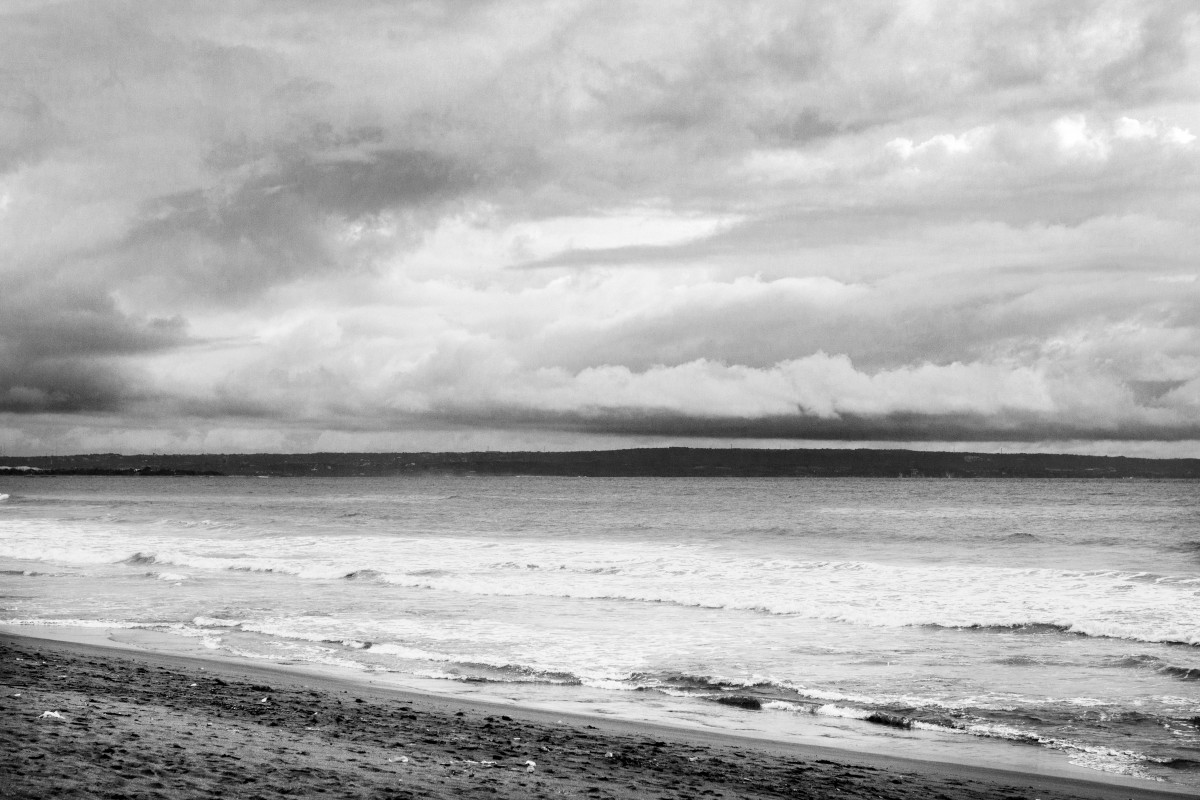
Tags: sea, coast, sand, ocean, horizon, cloud, black and white, sky, shore, body of water, monochrome photography